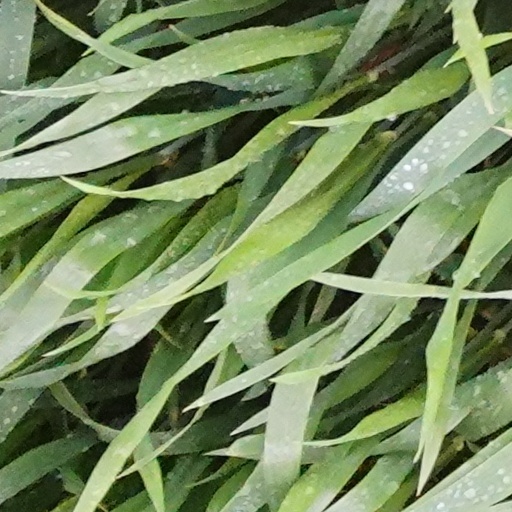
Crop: wheat